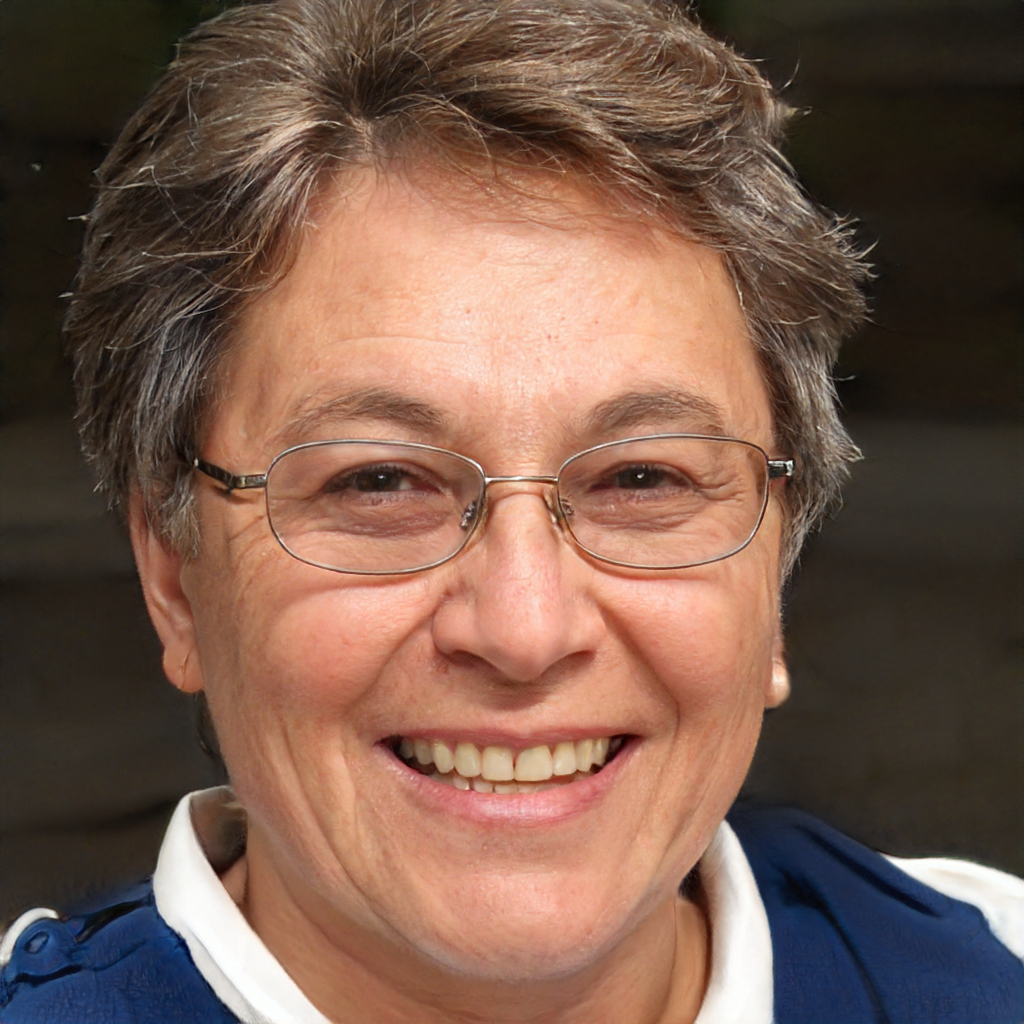
Gender: Female